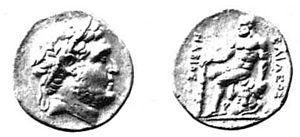
La guerre contre Nabis ou guerre lacédémonienne est un conflit qui oppose en 195 la cité-État grecque de Sparte à une coalition formée par Rome, la ligue achéenne, Pergame, Rhodes et la Macédoine, qui remportent la victoire.
Nabis est le dernier roi de Sparte ayant régné de 205 à 192 av. J.-C. Il est entrée en guerre contre la ligue achéenne, alliée aux Romains. Sa défaite marque par le déclin définitif de Sparte qui perd son indépendance politique.